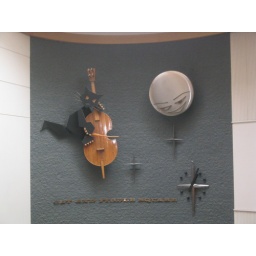
the cat and the fiddle the cow jumped over the moon at 3pm.